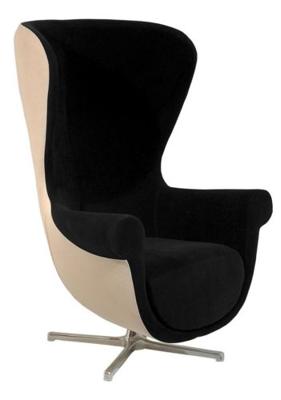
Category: chair